Setau

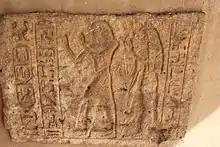
Stela, now in the National Museum of Sudan, with Setau, viceroy of Nubia, and his wife Nefro-mut worshipping Rameses II, whose Cartouche appears on the left side

Apart from the temple of Wadi es-Sebua, Setau also erected another temple at Gerf Hussein on the West Bank of the Nile around Year 45 of Ramesses II. This temple, called the 'House of Ptah' was a "hemi-speos" or a partially rock cut and partially exposed temple which was dedicated to Ptah, Ptah-Tatenen and Hathor and associated with the pharaoh himself. An avenue of sphinxes here "led up to a pylon serving as the entrance to a peristyle court decorated with colossal Osirid statues." Setau also notes in his series of autobiographical stelas that much of his workforce was derived from foreign captives and funded by spoils captured by Ramesses II on his campaigns. This statement is supported by a Year 44 text made by Ramose (TT7), an Egyptian army officer, who states that the pharaoh directed Setau "to take captives from the land of the Libyans" in order to construct the large temple of Wadi es-Sebua. However, Setau's ambitious goals to leave his mark on the country of Nubia were handicapped by inferior raw materials and his untrained workforce. As Joyce Tyldesley notes: "the buildings which he (ie. Setau) supervised, although at first sight magnificent, were by no means well built while even his own great stela were full of spelling mistakes." Additionally, he mentions leading a successful Nubian campaign against rebellions in Irem and Akuyata.